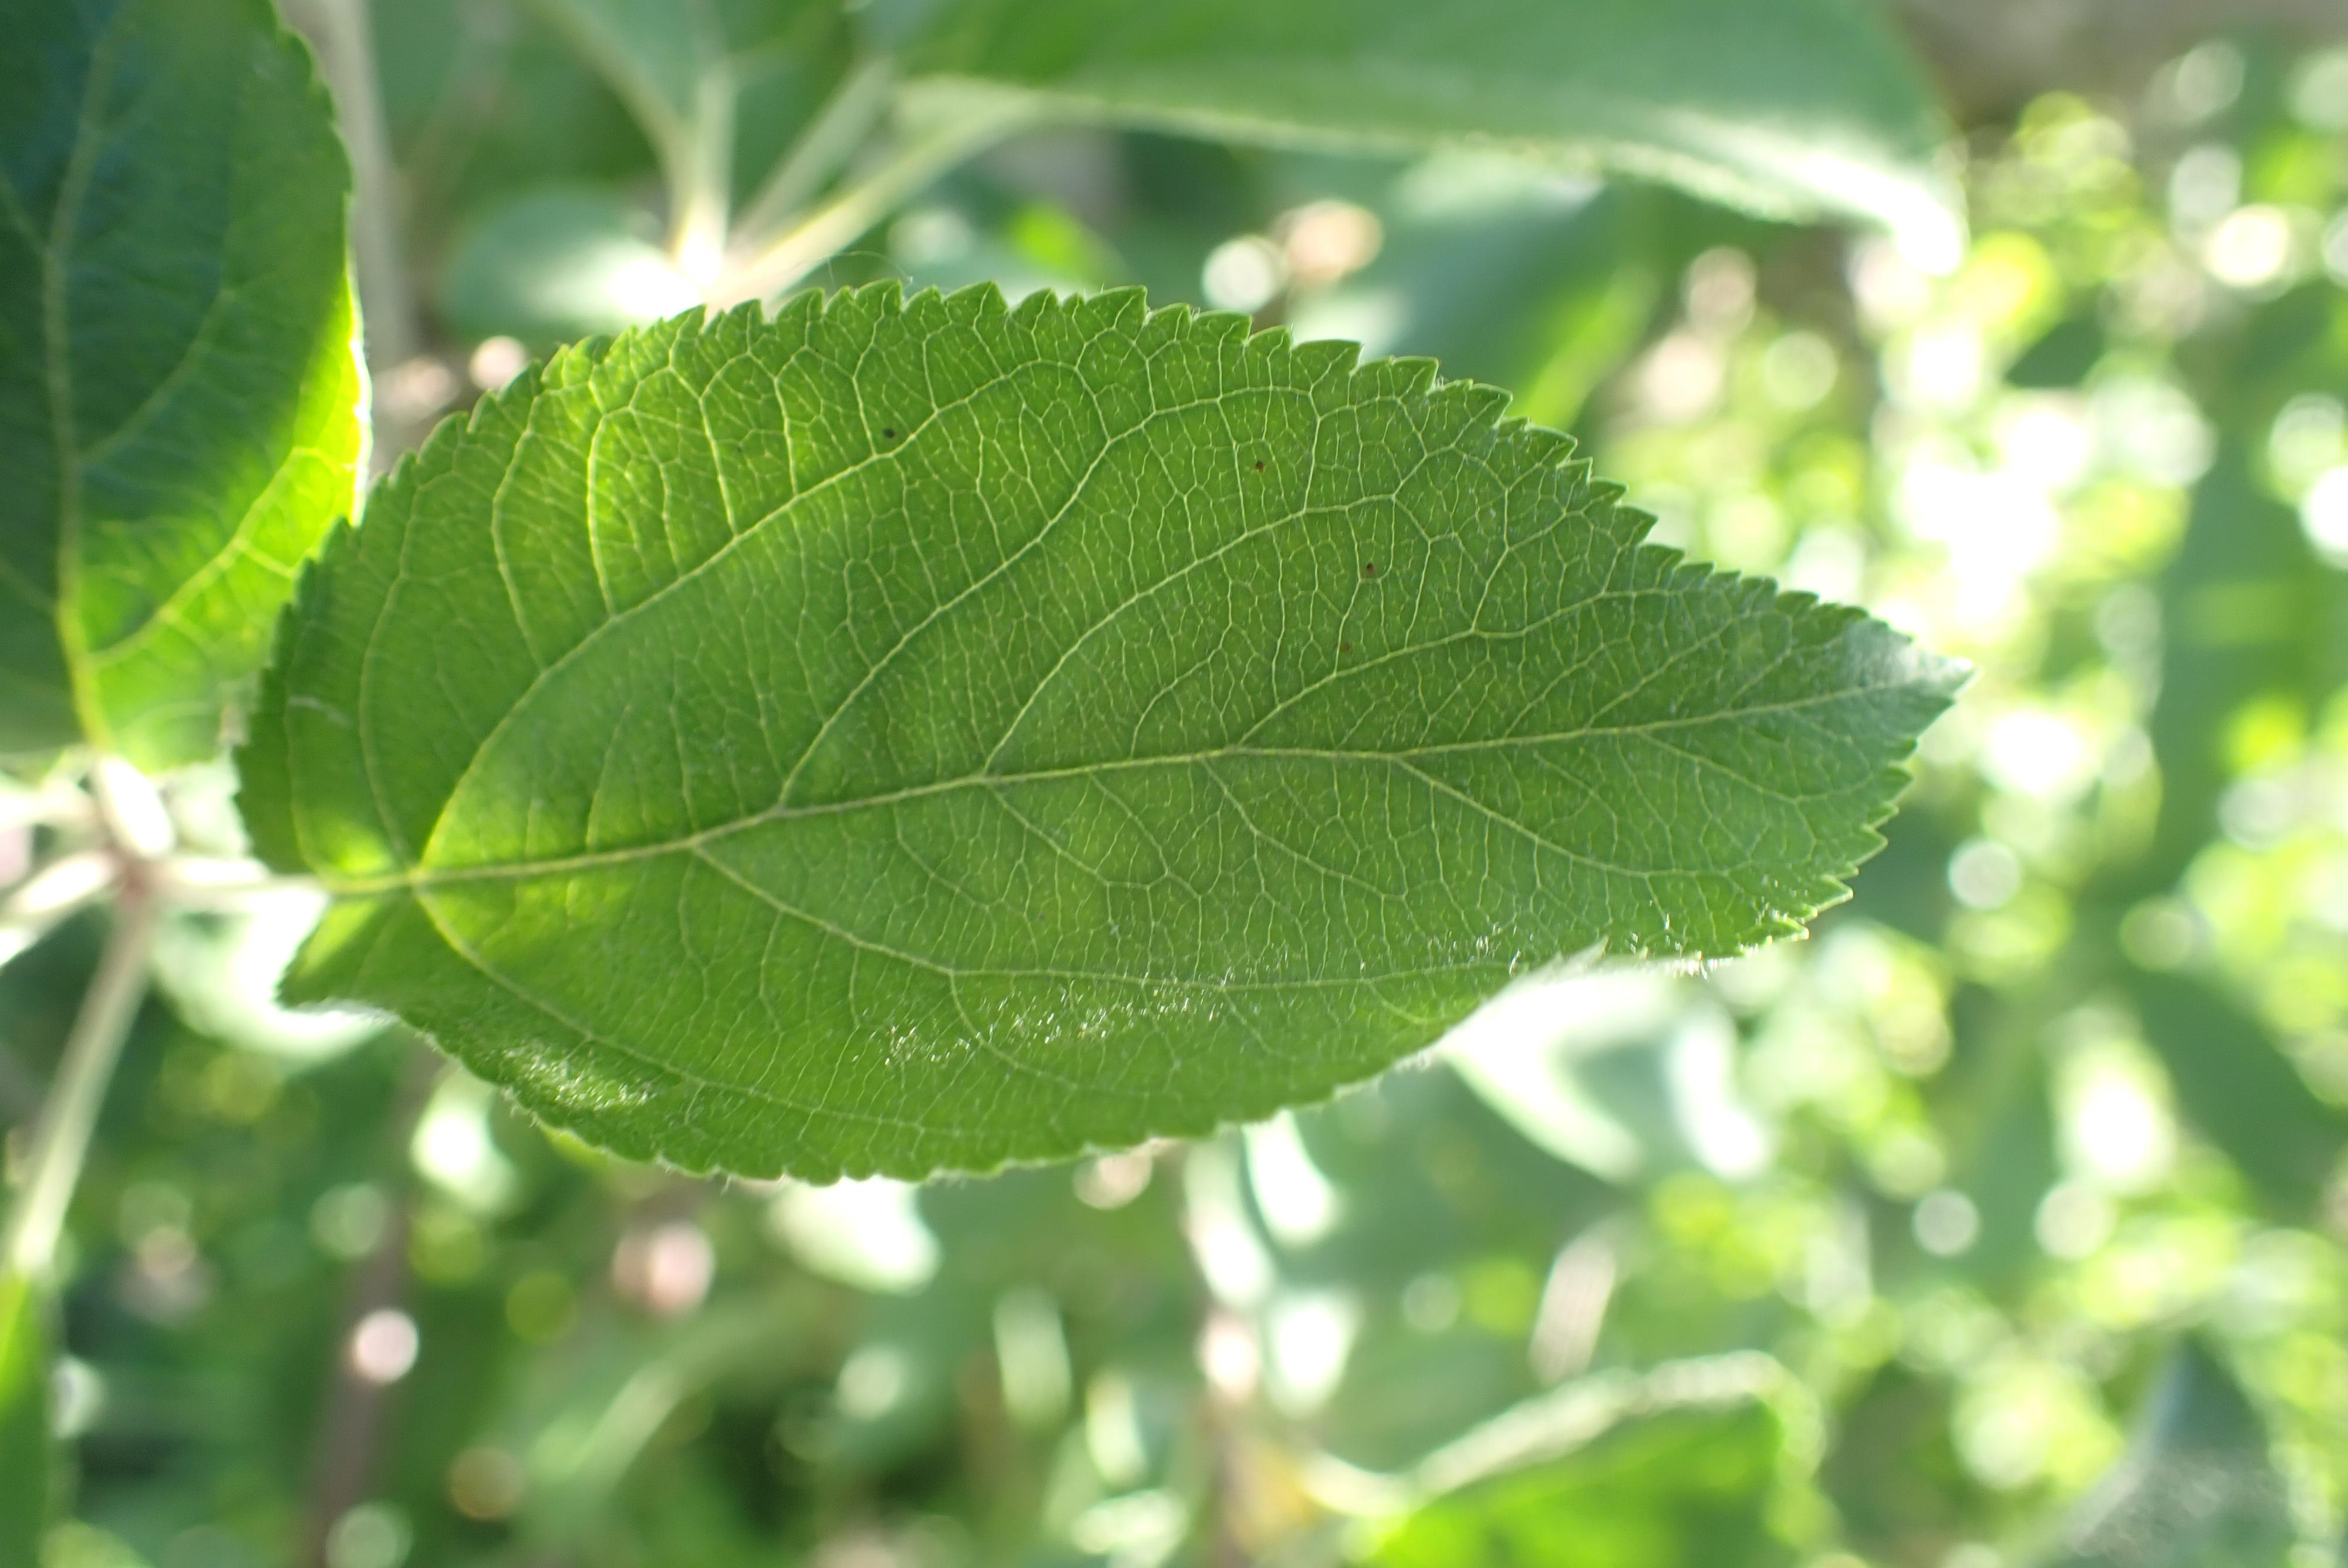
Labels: healthy